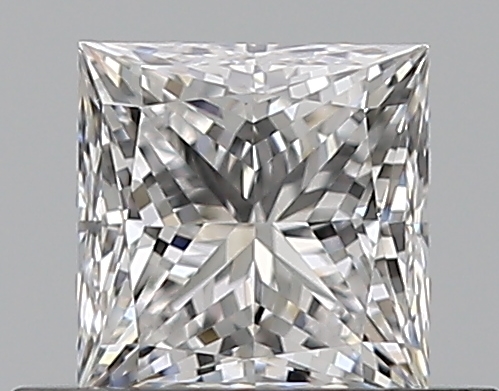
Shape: princess
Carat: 0.5
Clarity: VVS2
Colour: D
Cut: EX
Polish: EX
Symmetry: VG
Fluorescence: N
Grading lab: GIA
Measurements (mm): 4.35 x 4.22 x 3.11